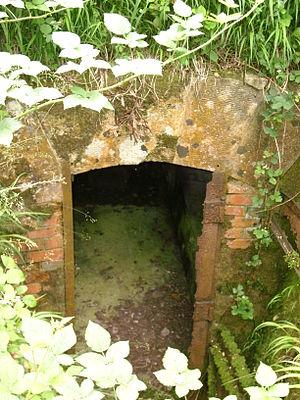
Gye est une commune française située dans le département de Meurthe-et-Moselle, en région Grand Est.